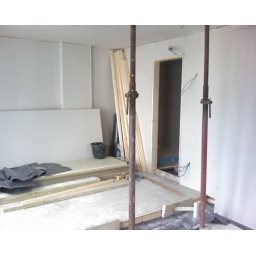
the inside starts to take shape. half the floor is down and the bathroom is boxed in with a shower tray fitted!